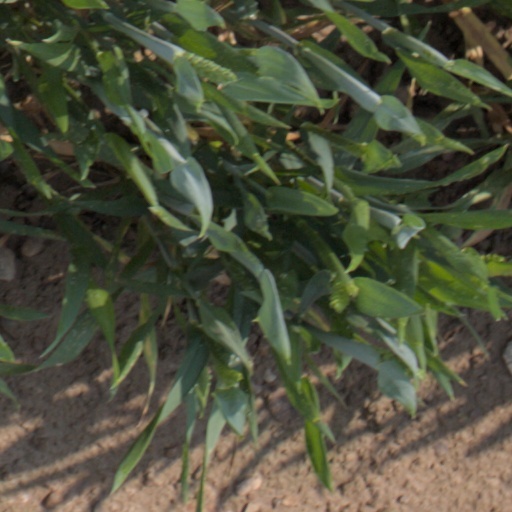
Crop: wheat